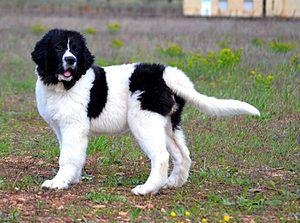
Intrepid dream des pandas des terres rouges landseer sud de la france
Le Landseer est une race de chiens. Son nom vient du peintre animalier, Edwin Landseer, célèbre pour ses peintures de chiens.